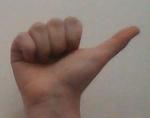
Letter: dhad